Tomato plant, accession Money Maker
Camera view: bottom (45 deg); turntable rotation: 300 degrees
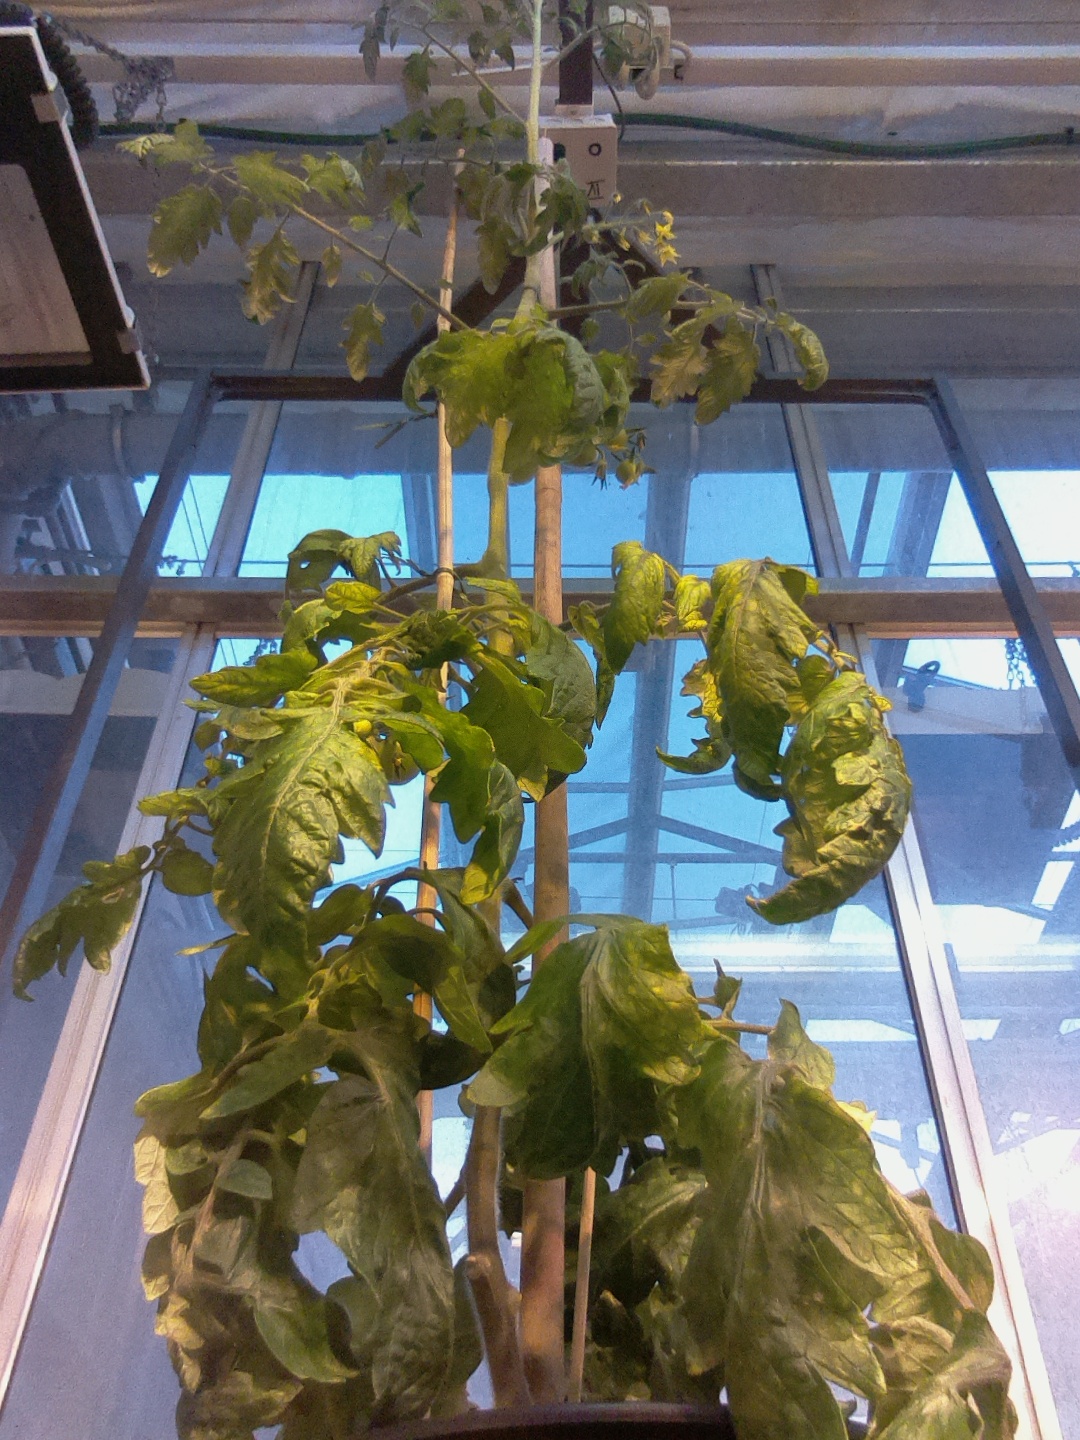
BBCH growth stage 74: 40%-50% of final fruit size